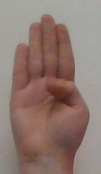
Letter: kaaf